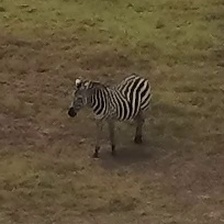
Pose orientation: front-left